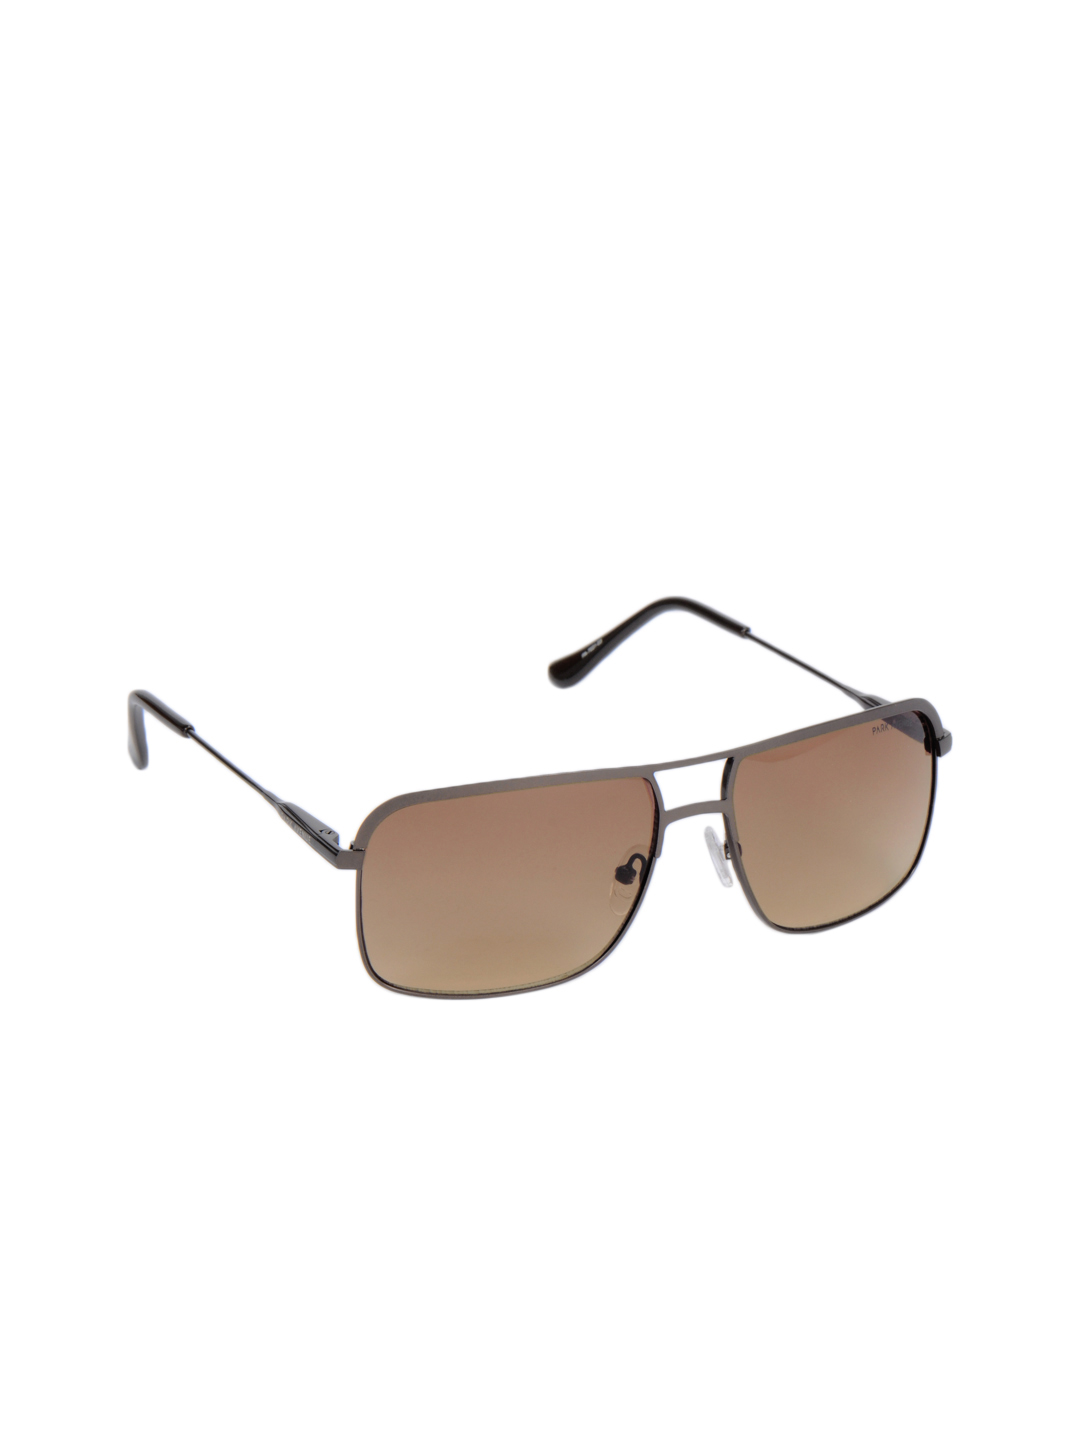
Park Avenue Men Bronze Frame Sunglasses
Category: Accessories / Eyewear / Sunglasses
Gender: Men
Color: Bronze
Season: Winter 2016
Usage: Casual